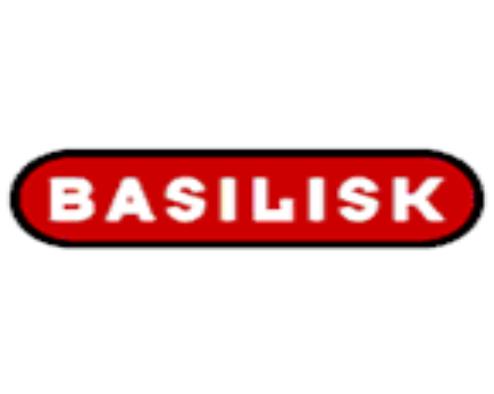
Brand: basilisk
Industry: Others